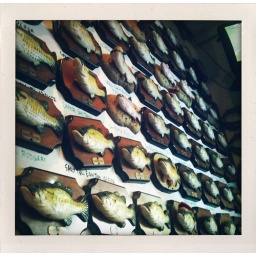
at the flying fish in Little Rock. AR